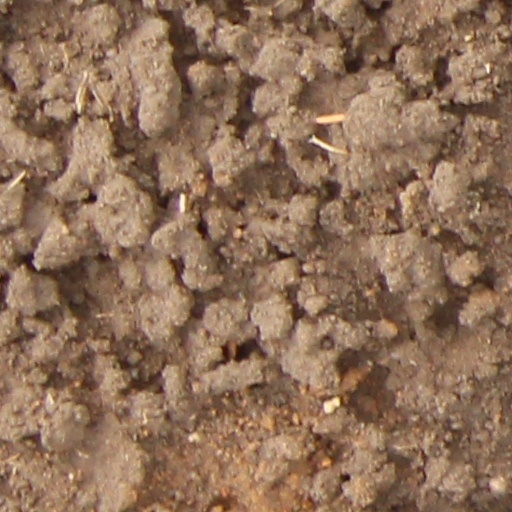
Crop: wheat